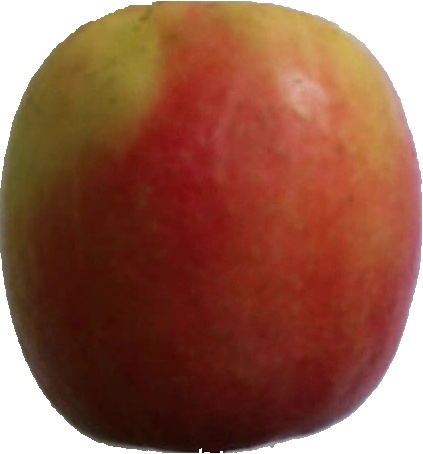
Label: apple_pink_lady_1